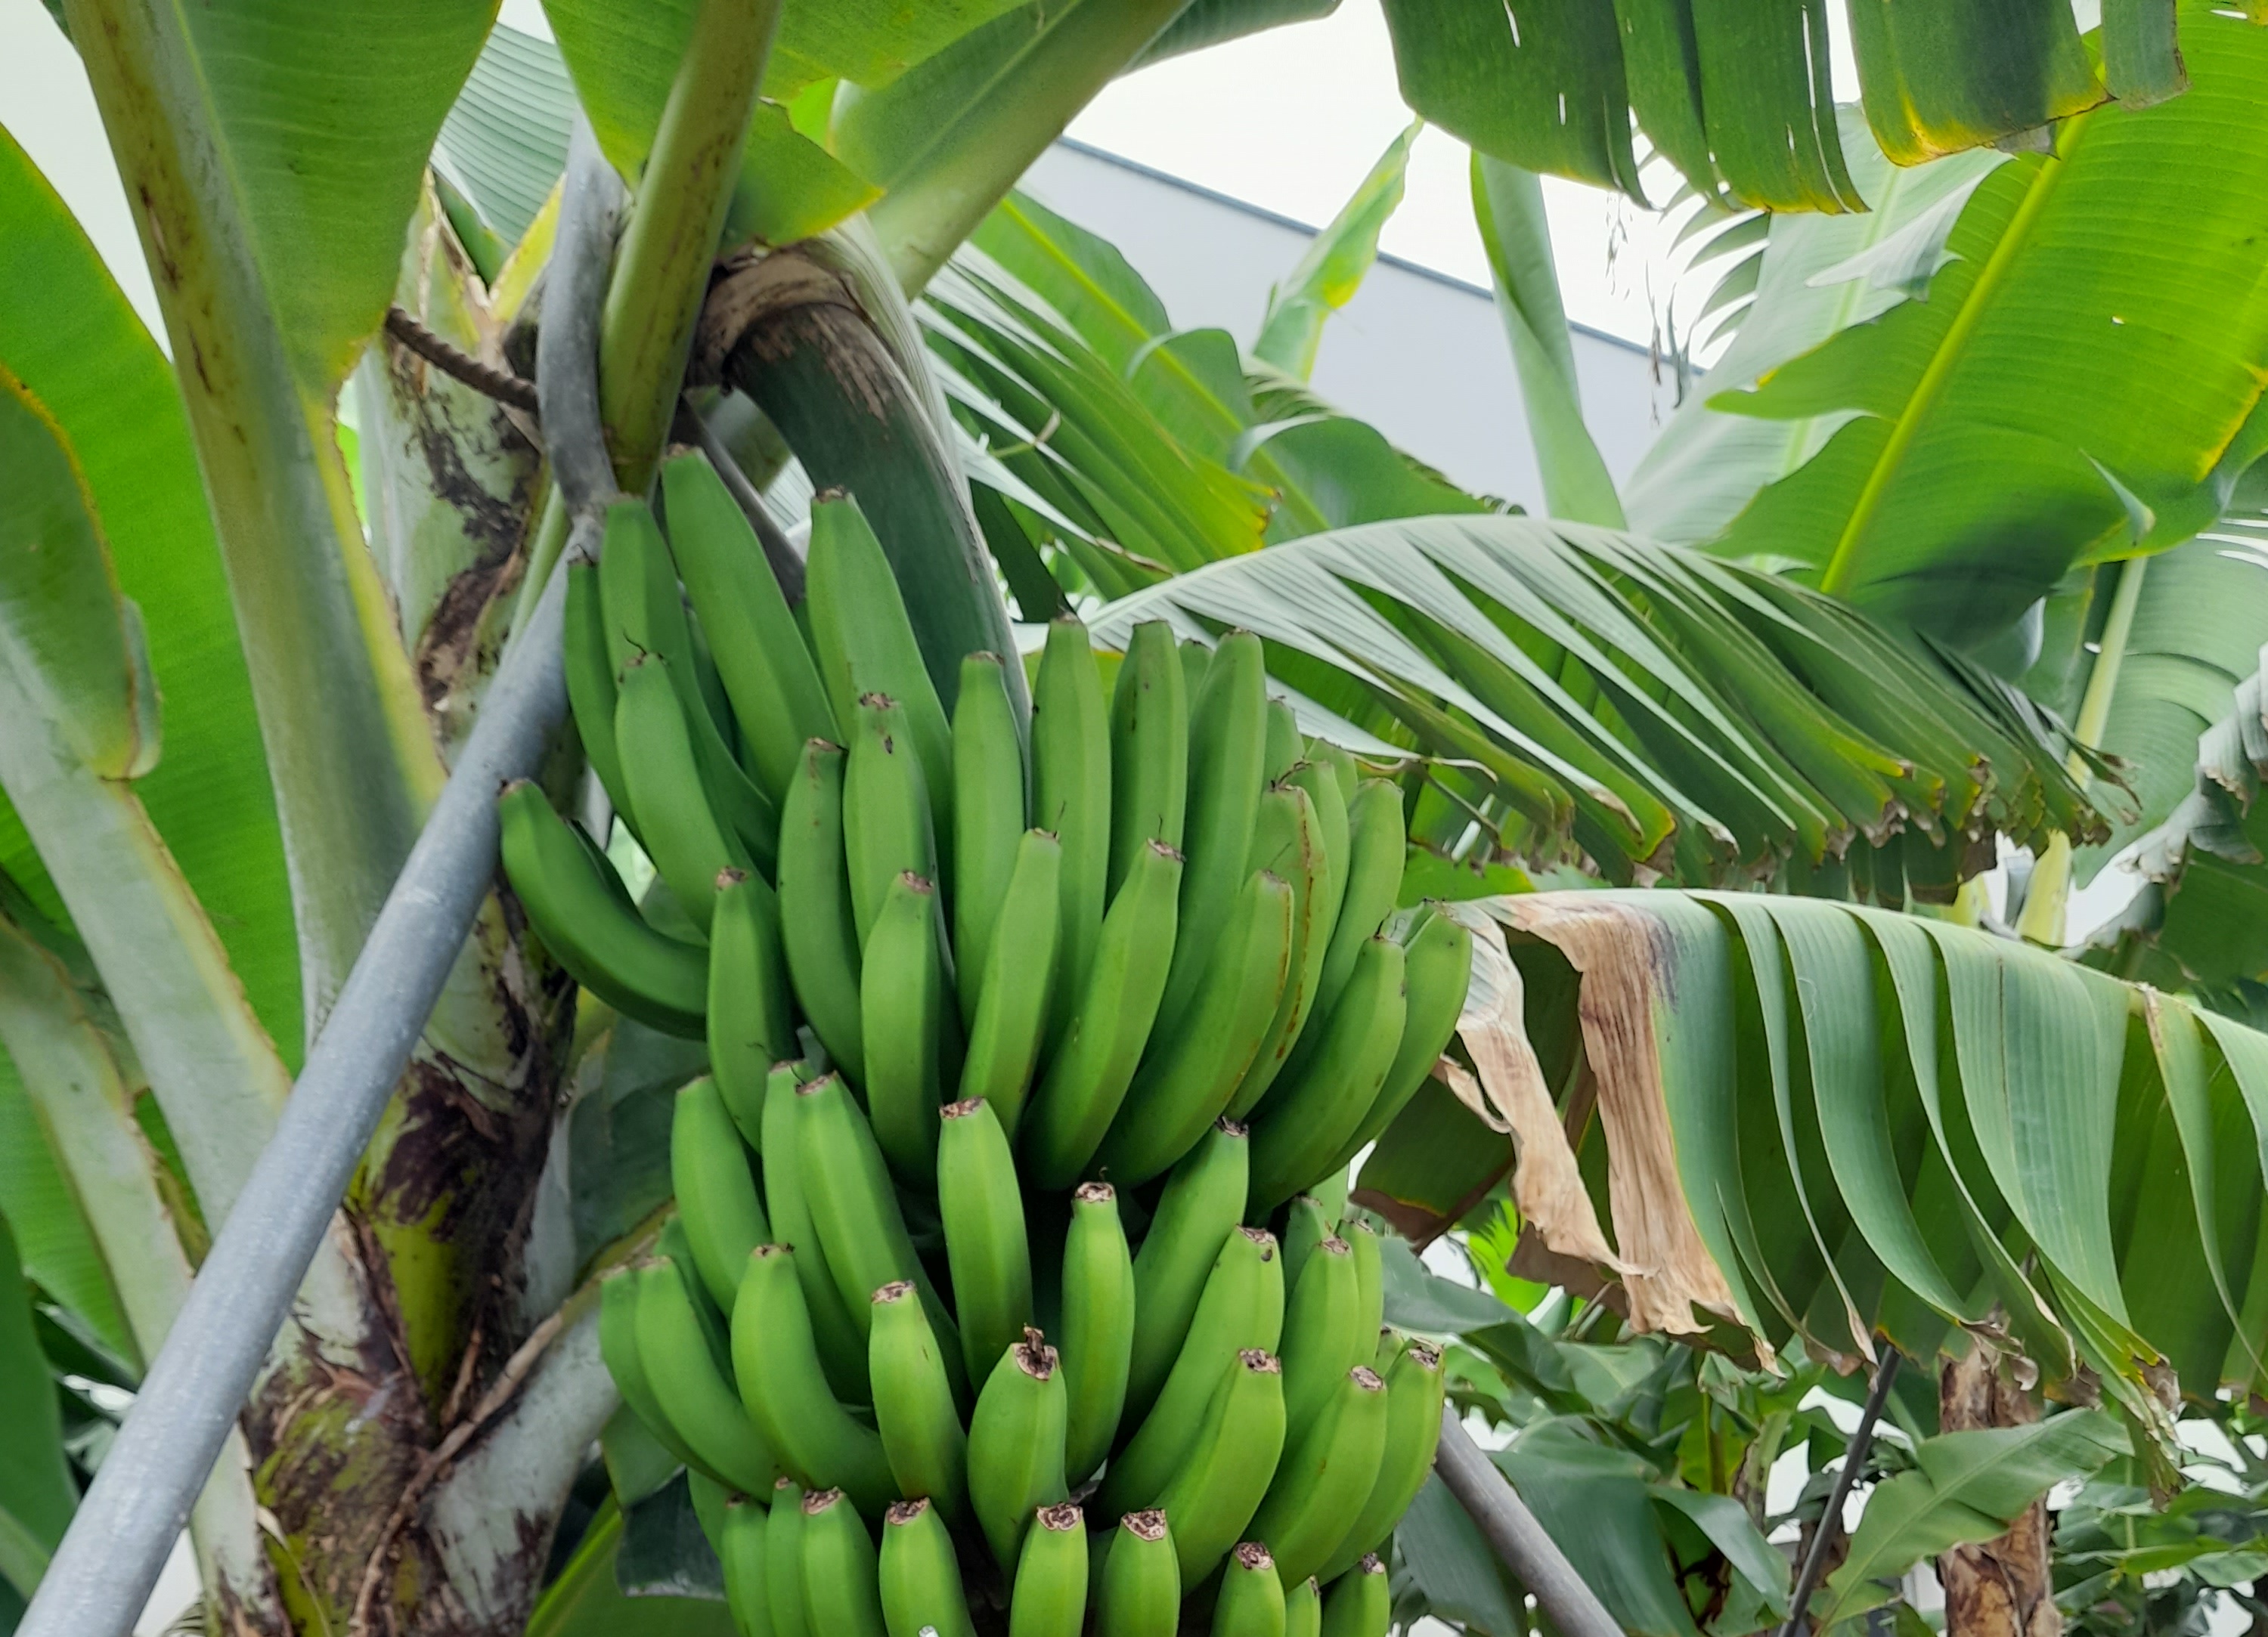
Label: Keep